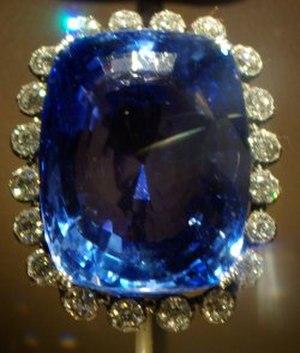
Le bleu est un champ chromatique, regroupant les teintes rappelant celles du ciel ou de la mer par temps clair.